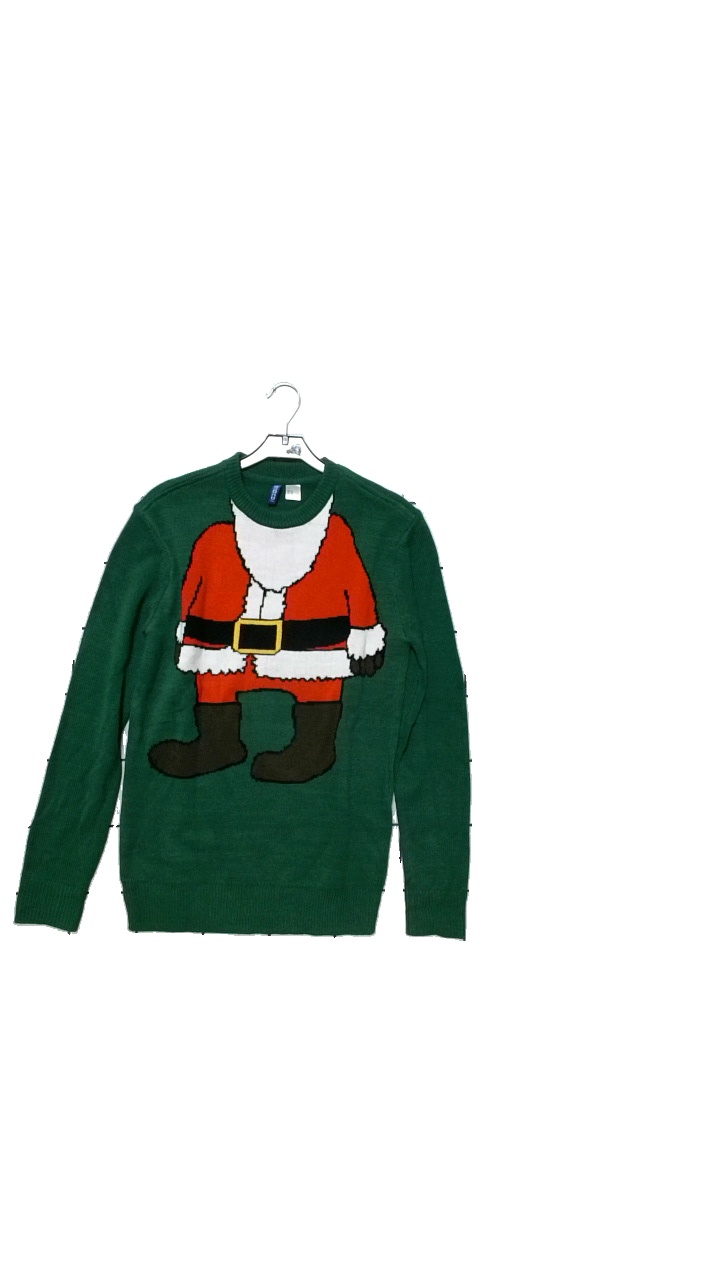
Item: Sweater (Men)
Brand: H&m
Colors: Green, Multicolor
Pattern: Other
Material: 100% acrylic
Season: Winter
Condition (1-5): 5
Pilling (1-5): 5
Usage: Reuse
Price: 100-150